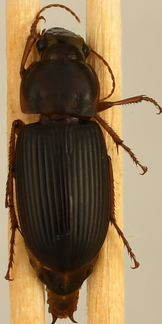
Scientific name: Harpalus pensylvanicus
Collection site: Smithsonian Environmental Research Center Site (SERC), plot SERC_007